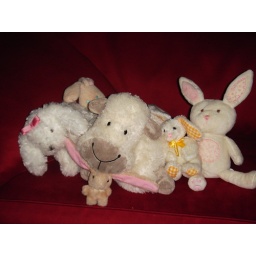
One of the things I'm really enjoying about having a wee one in the house is having all these cute things around.